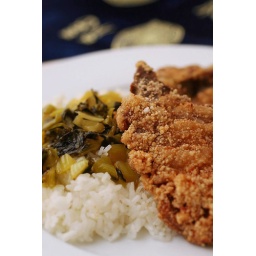
Fried pork chop rice with mustard green pickles over white rice. **a family favorite. Home